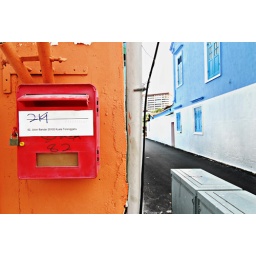
red in orange